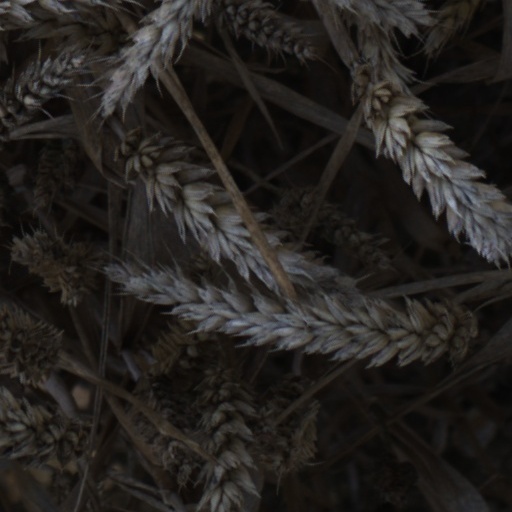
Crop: wheat